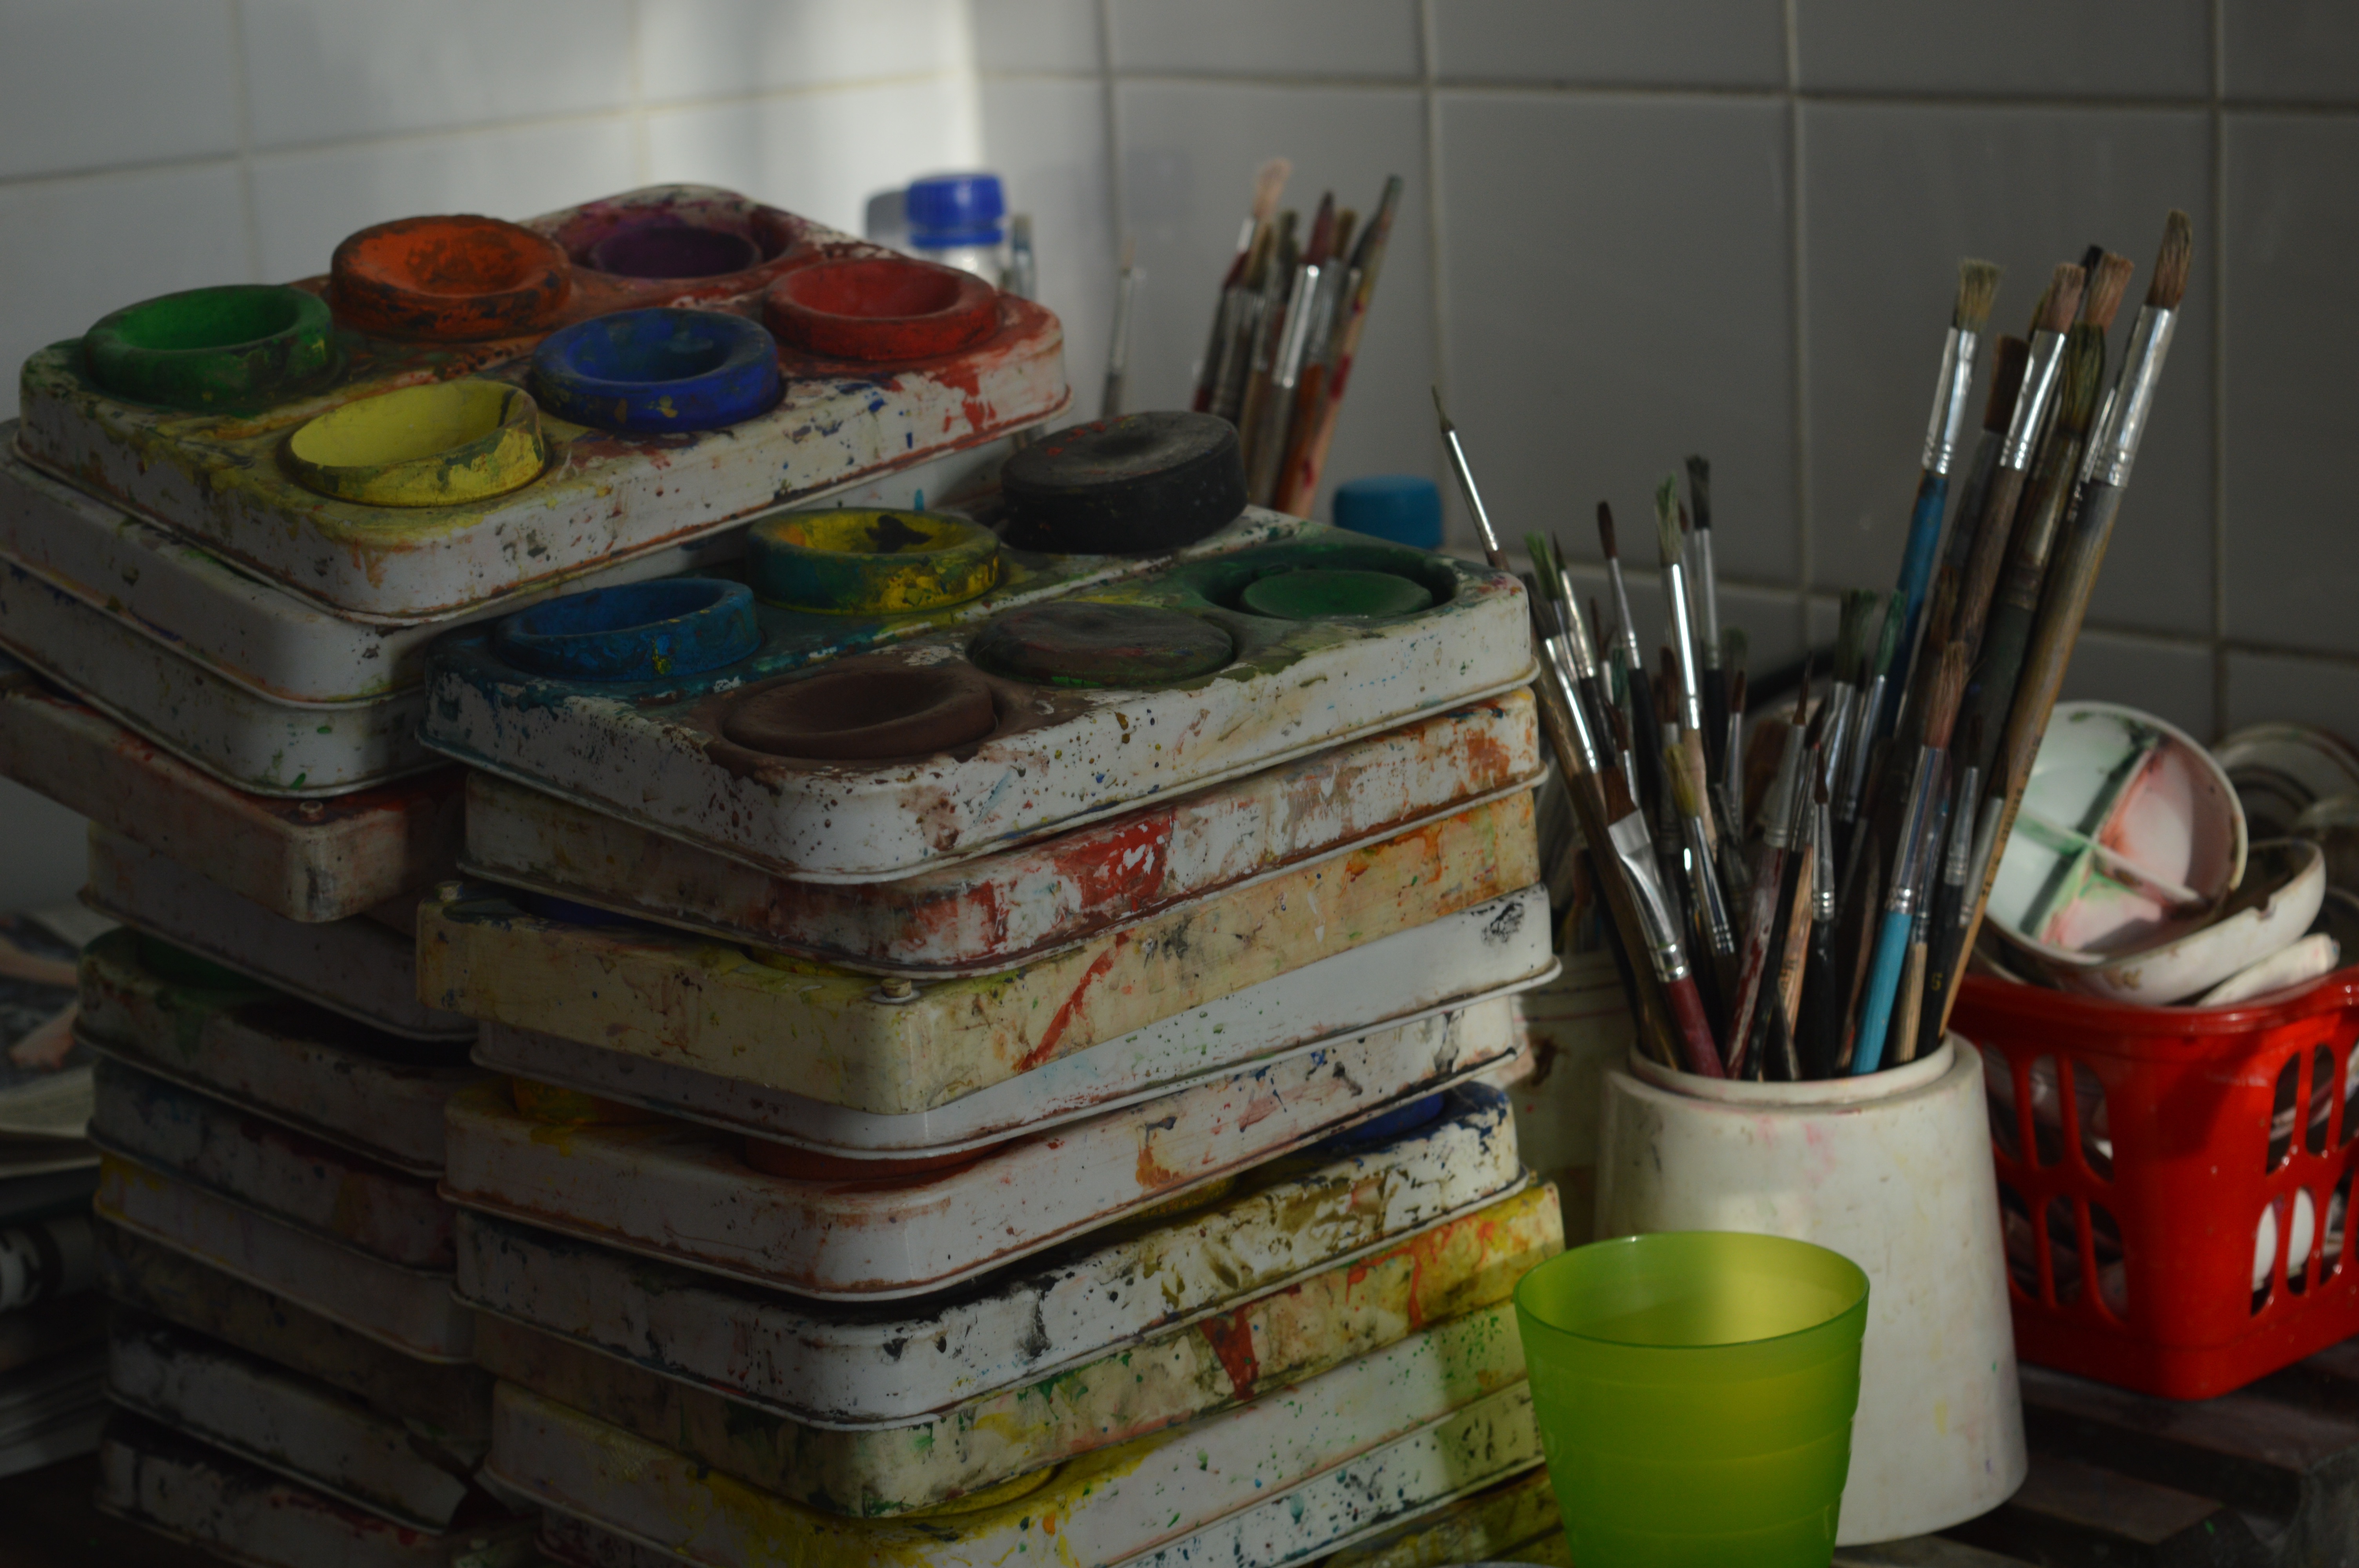
room, art